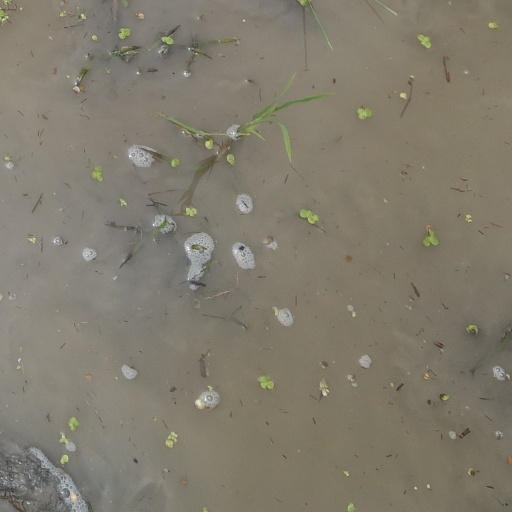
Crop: rice